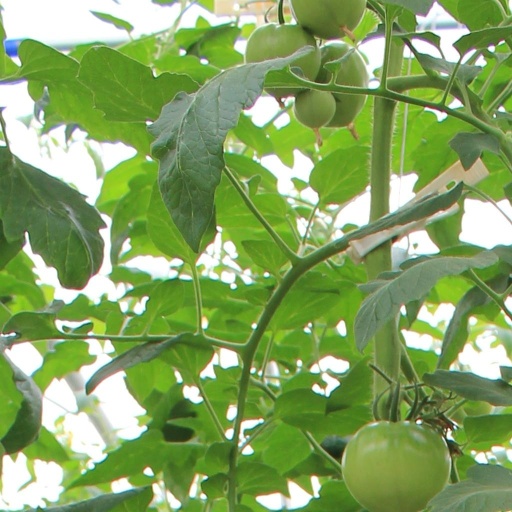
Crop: tomato